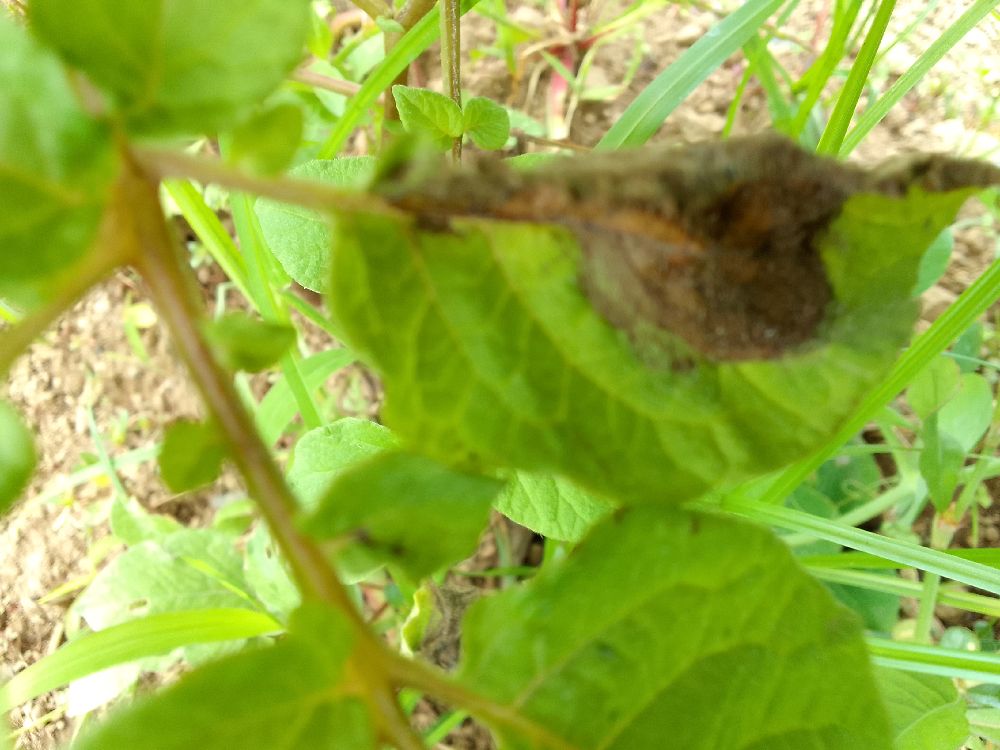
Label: Late blight